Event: Nepal Earthquake
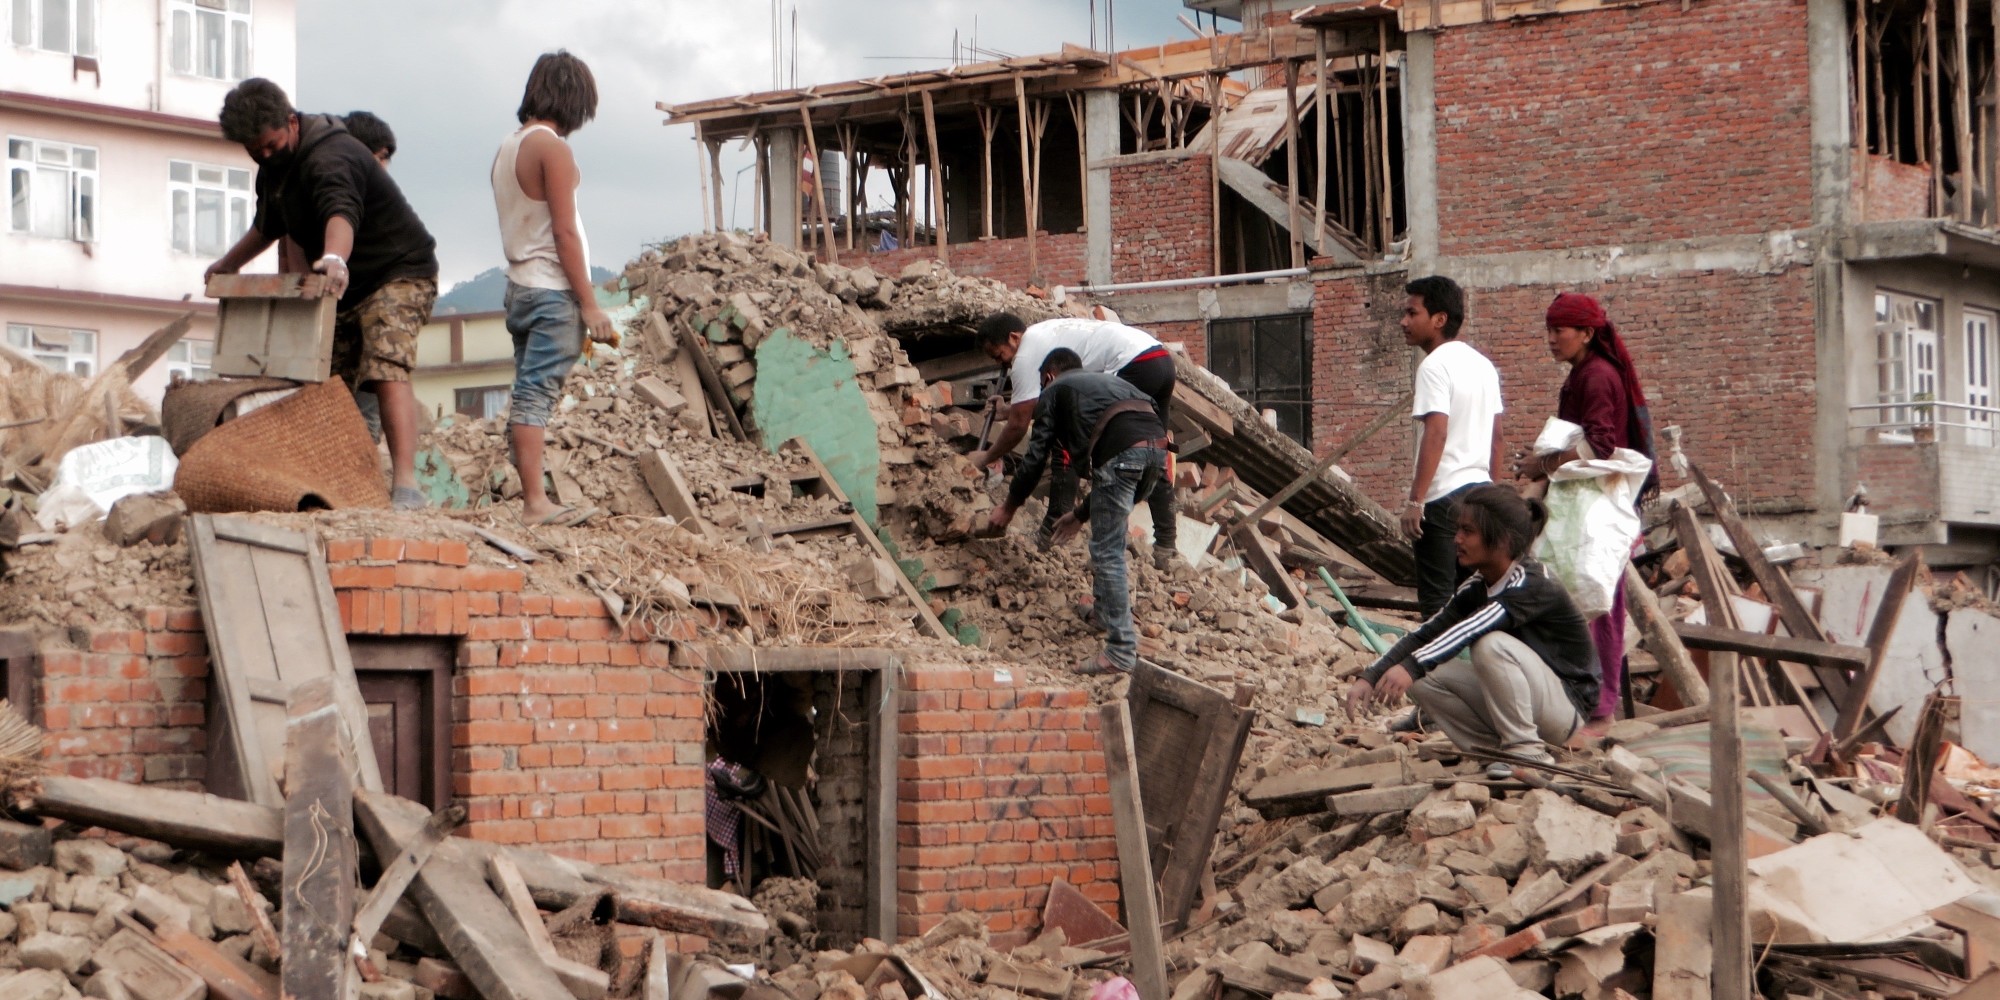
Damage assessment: no_damage